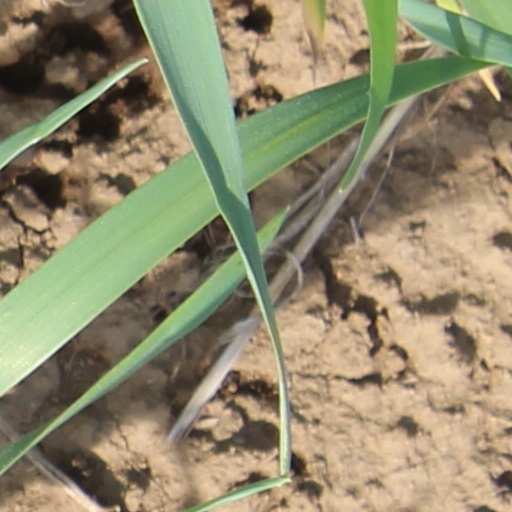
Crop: wheat